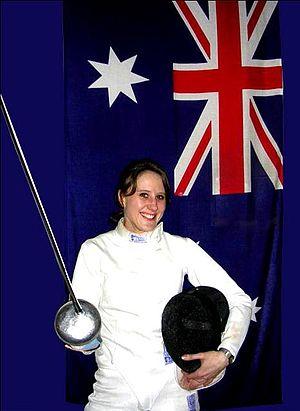
Amber Parkinson, née le 3 octobre 1976 à Melbourne, est une escrimeuse Australienne, pratiquant l'épée.